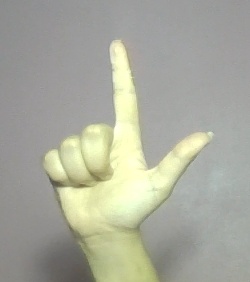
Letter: laam